Akeman Street railway station

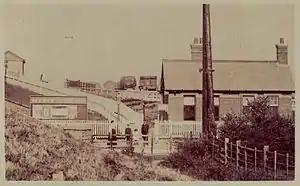
Station in early 1900s.

Akeman Street was a railway station at Woodham, Buckinghamshire, where the railway linking Ashendon Junction and Grendon Underwood Junction crossed the Akeman Street Roman road (now the A41 road).